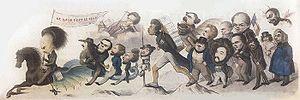
Joseph Germain Mathieu Roubaud, dit « Benjamin », né à Roquevaire le 29 mai 1811, fils de Mathieu Aubert Roubaud et de Rosalie Caillol et mort à Alger le 13 janvier 1847, est un peintre, lithographe et caricaturiste français.
Le romantisme est un mouvement culturel apparu à la fin du XVIIIᵉ siècle en Allemagne et en Angleterre et se diffusant à toute l’Europe au cours du XIXᵉ siècle, jusqu’aux années 1850. Il s’exprime dans la littérature, la peinture, la sculpture, la musique, la politique et la danse et se caractérise par une volonté de l'artiste d'explorer toutes les possibilités de l'art afin d'exprimer ses états d'âme : il est ainsi une réaction du sentiment contre la raison, exaltant le mystère et le fantastique et cherchant l'évasion et le ravissement dans le rêve, le morbide et le sublime, l'exotisme et le passé, l'idéal ou le cauchemar d'une sensibilité passionnée et mélancolique. Ses valeurs esthétiques et morales, ses idées et thématiques nouvelles ne tardèrent pas à influencer d'autres domaines, en particulier la peinture et la musique.
La bataille d'Hernani est le nom donné à la polémique et aux chahuts qui entourèrent en 1830 les représentations de la pièce Hernani, drame romantique de Victor Hugo.
Jules Pierre Théophile Gautier, né à Tarbes le 30 août 1811 et mort à Neuilly-sur-Seine le 23 octobre 1872, est un poète, romancier et critique d'art français.